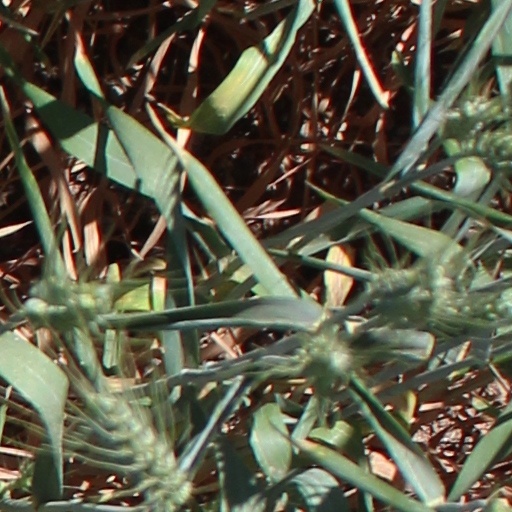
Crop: wheat